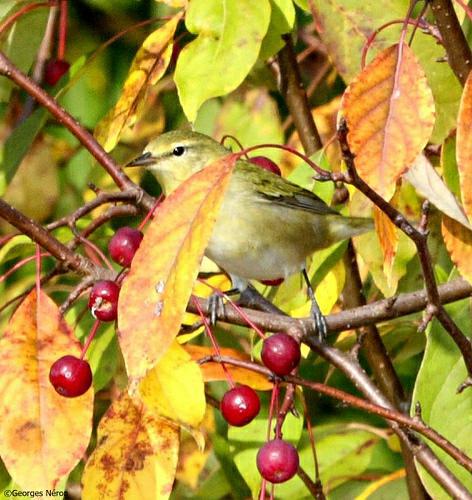
A photo of a tennessee warbler